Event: Nepal Earthquake
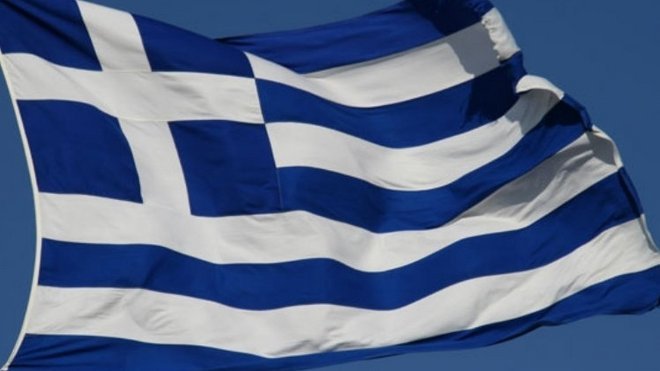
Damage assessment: no_damage